Marc Benioff

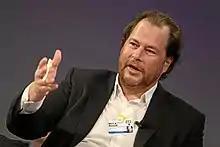
Benioff during the WEF 2013

In 2003, President George W. Bush appointed Benioff co-chair of the President's Information Technology Advisory Committee. In 2009, Benioff was named a Young Global Leader by the World Economic Forum, and is a member of its board of trustees. In 2012, he was named one of the "Best CEOs in the World" by "Barron"s and received "The Economist"s Innovation Award. In 2014, "Fortune" readers voted him "Businessperson of the Year." In 2016, "Fortune" named him one of the "World's 50 Greatest Leaders." In 2019, he was recognized as one of the 10 Best-Performing CEOs by "Harvard Business Review", and was elected to be a member of the National Academy of Engineering.